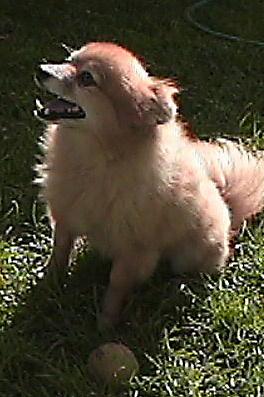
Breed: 1936-n000005-Pomeranian